MV Rena

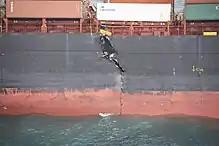
"Rena" splitting

Due to increased pressure to her hull, "Rena" was expected at any point to split in two, furthering the environmental impact of the disaster. It was reported on 14 October 2011, that "Rena" had cracked in two, held together only by her internal structure and the reef itself.